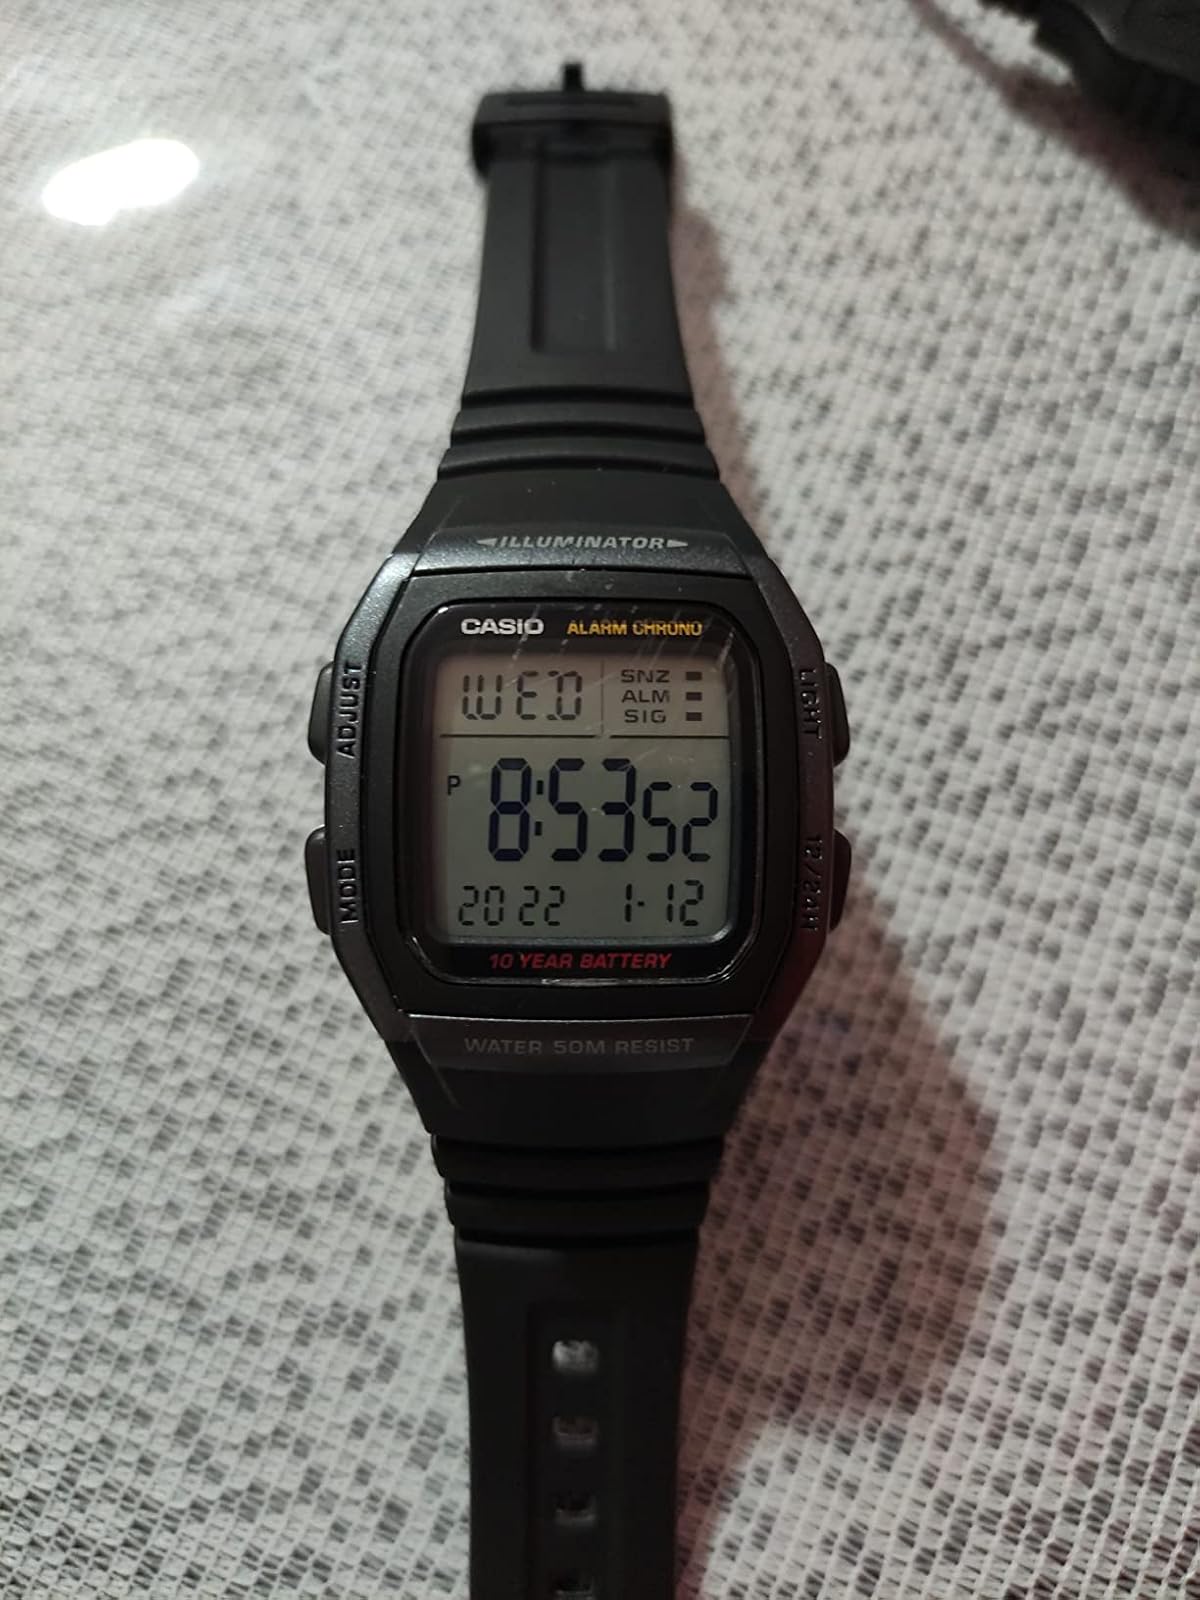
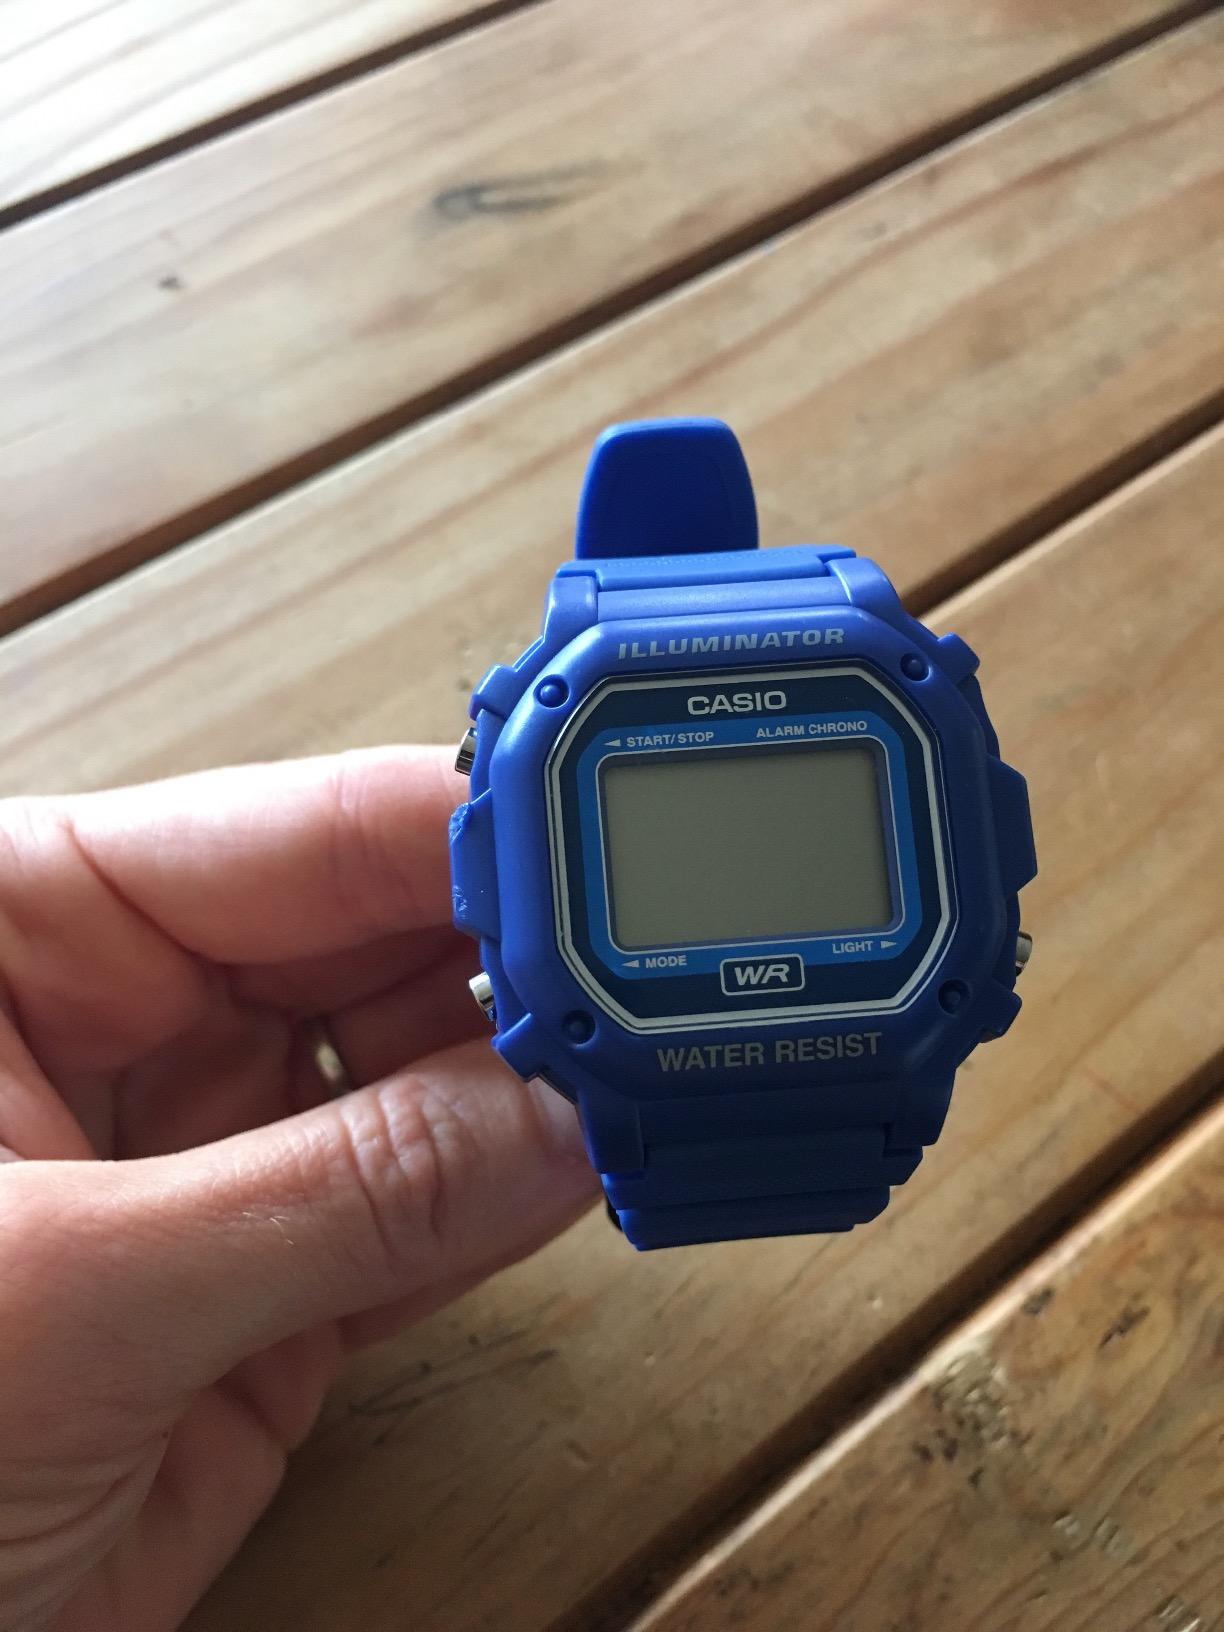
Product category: accessories_watch
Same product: no